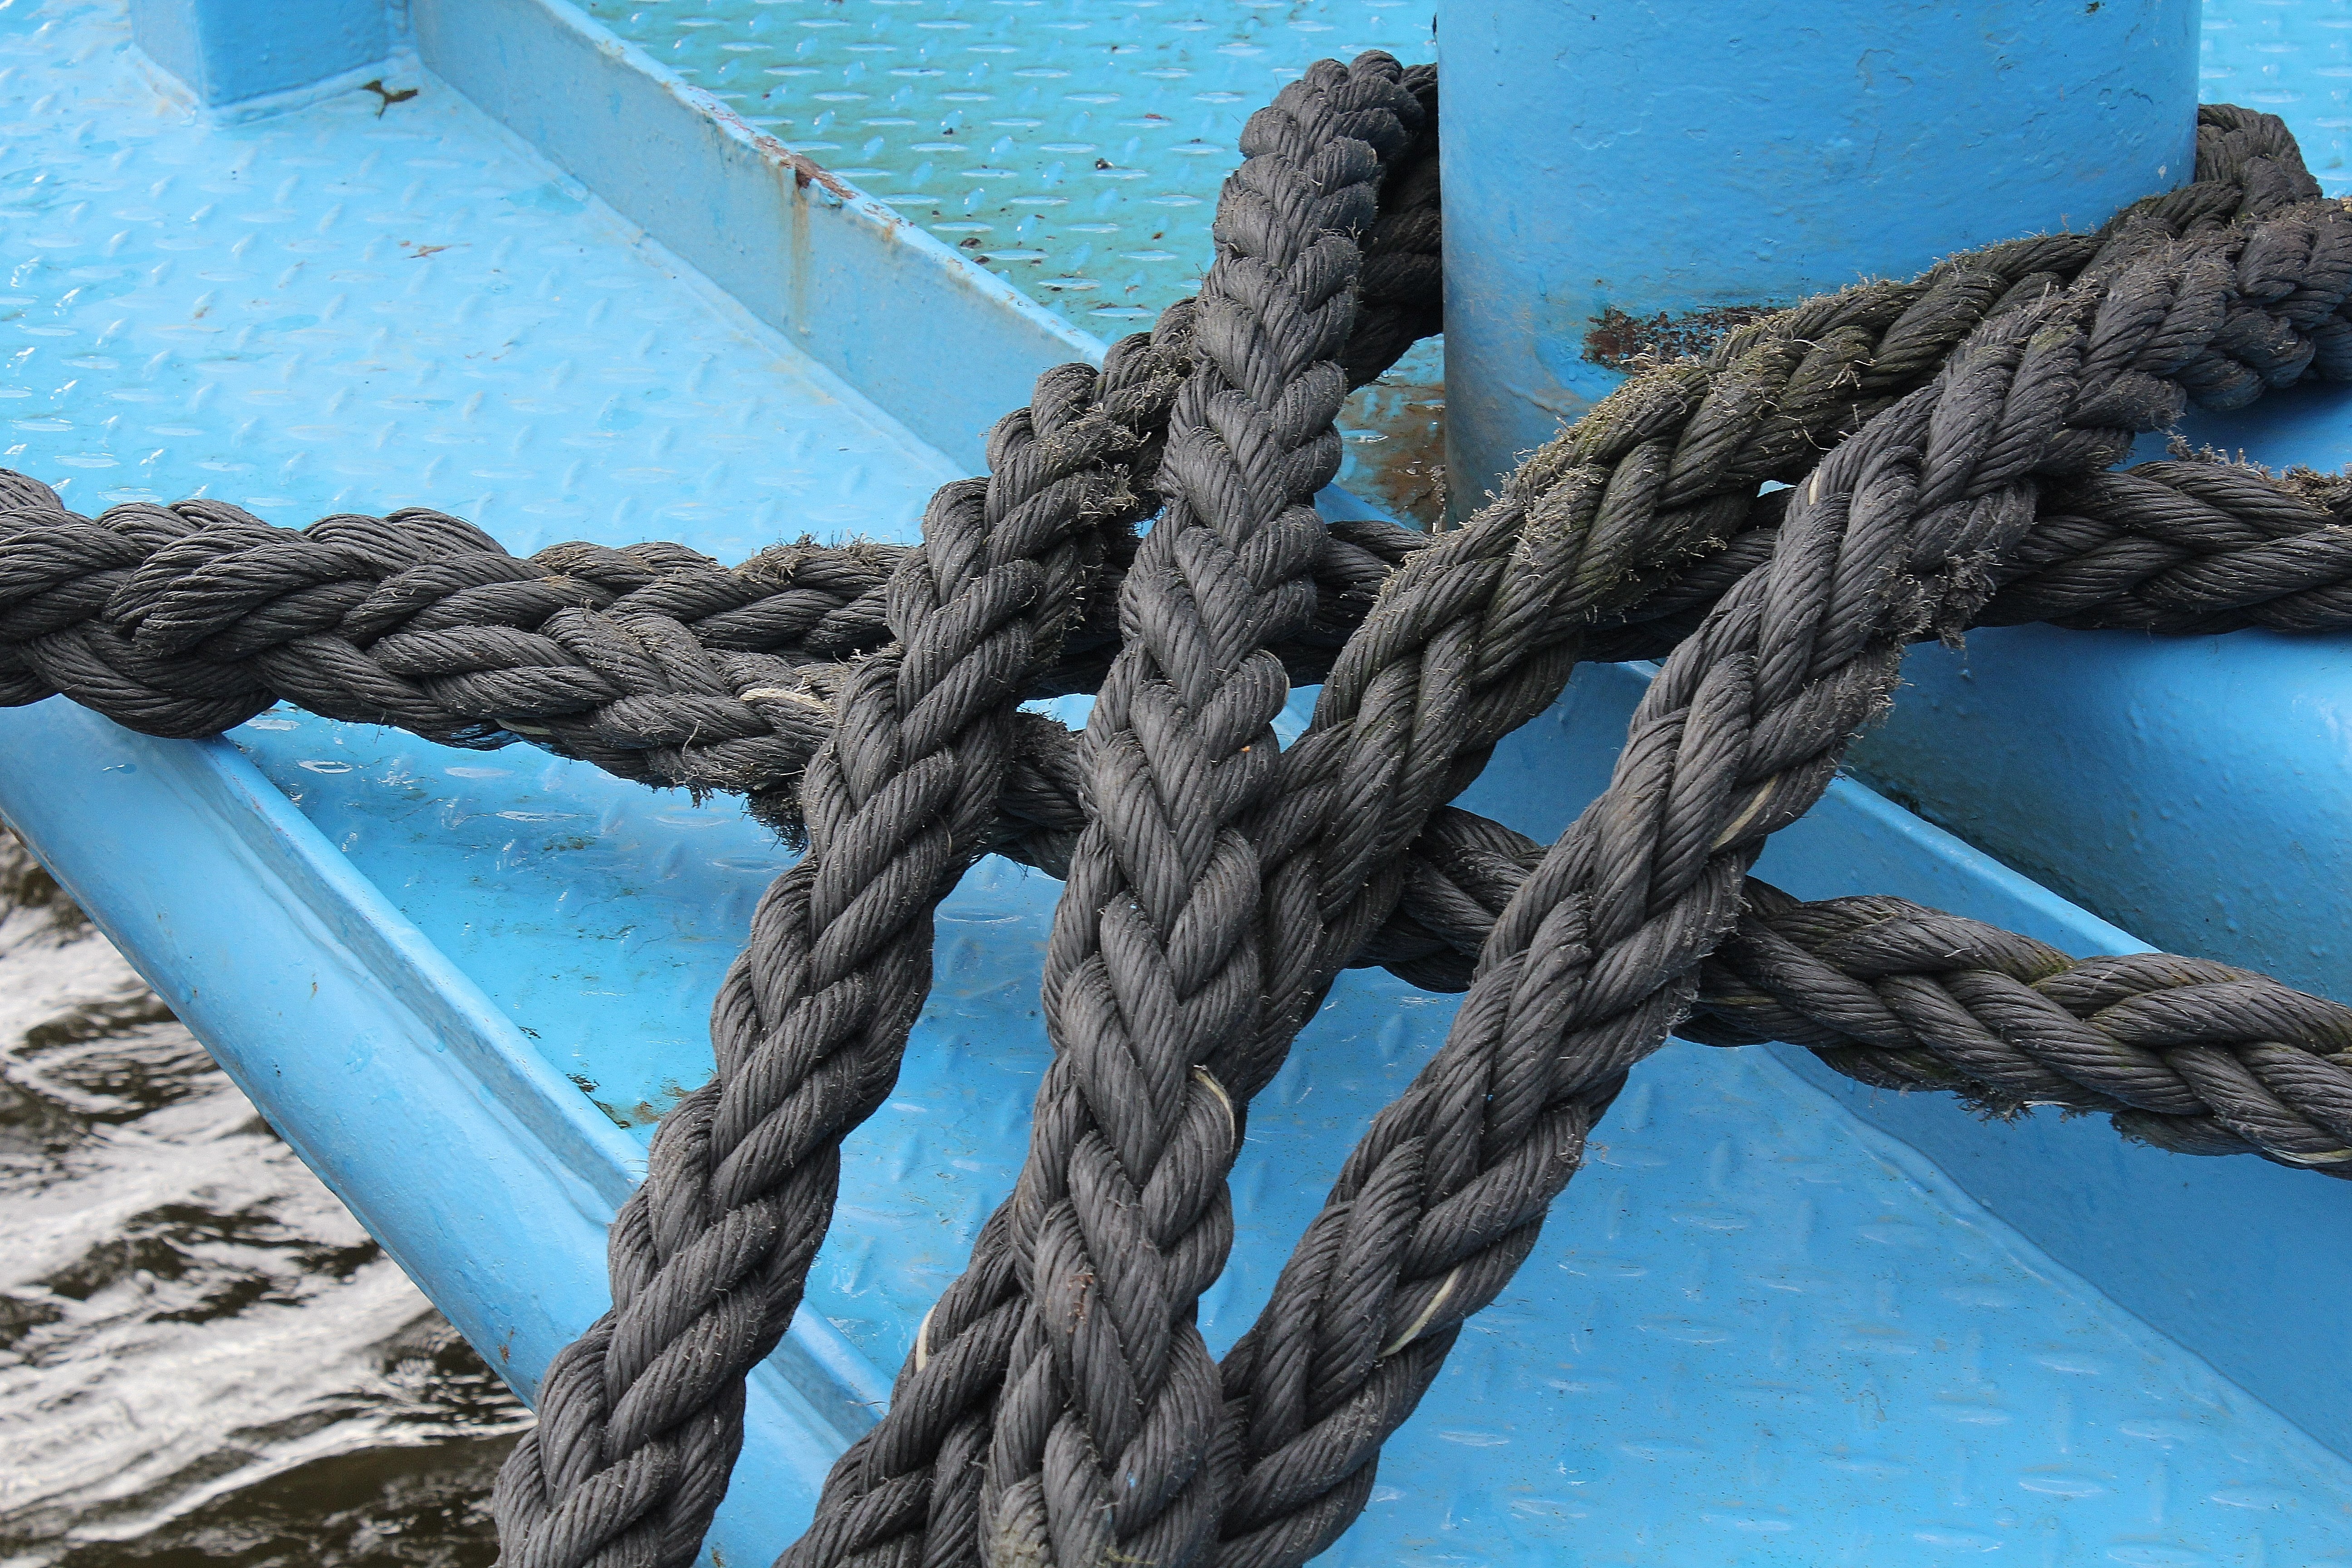
rope, fence, blue, port, create, ropes